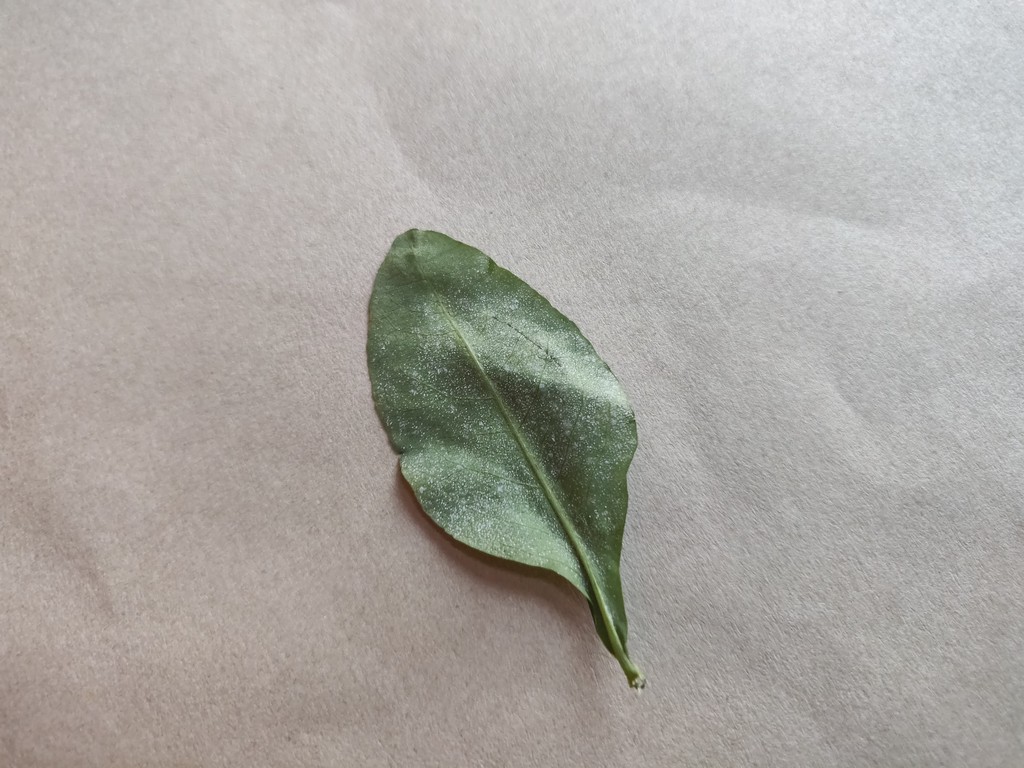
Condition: Unhealthy
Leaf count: single
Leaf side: back